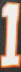
Number: 1